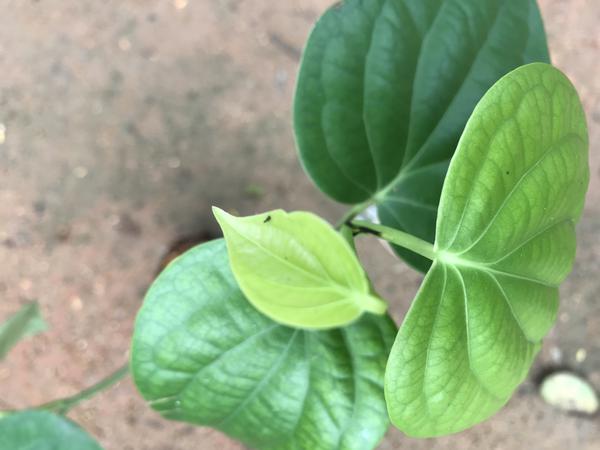
Plant: Pepper